Howard Taubman

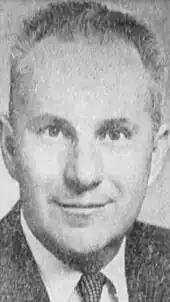
Taubman, circa 1970

Hyman Howard Taubman (July 4, 1907 – January 8, 1996) was an American music critic, theater critic, and author.